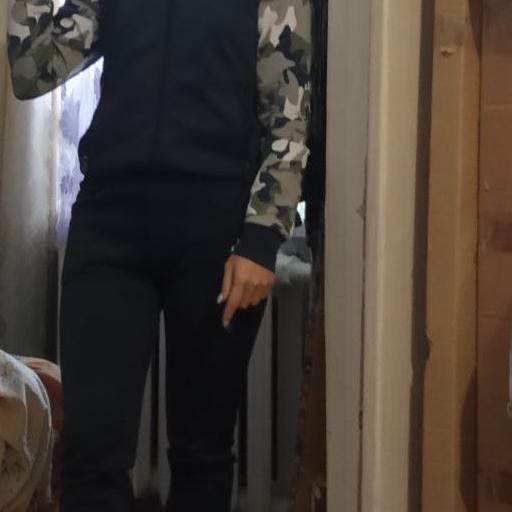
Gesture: no_gesture